John A. McClernand

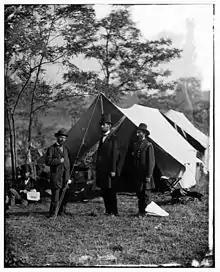
McClernand (right) with Abraham Lincoln during his inspection of the Antietam battlefield; Allan Pinkerton is standing at left.

McClernand's service as a major general was tainted by political maneuvering, which was resented by his colleagues. He communicated directly with his commander-in-chief, President Lincoln, offering his criticisms of the strategies of other generals, including Major General George B. McClellan's in the Eastern Theater and Grant's in the West.